Moroccan literature

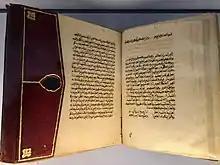
A 19th-century copy of Ahmad Baba at-Timbukti's "The Ladder of Ascent in Obtaining the Procurements of the Sudan" executed in Maghrebi script.

Ahmad Baba al-Timbukti was among the greatest scholars of Timbuktu when it was conquered by the Saadi Sultanate, and he continued his scholarly activities after being exiled to Fes. In addition to writing prolifically in law, grammar, fiqh, and literature, he wrote "The Ladder of Ascent in Obtaining the Procurements of the Sudan", responding to a Moroccan's questions about slavery in the "Bilad as-Sudan".